Abracadabra (Lady Gaga song)

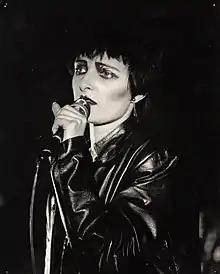
"Abracadabra" contains an interpolation of "Spellbound" (1981), co-written and performed by Siouxsie Sioux (pictured).

Shortly after Gaga announced on January 27, 2025, that her next studio album would be titled "Mayhem", it was revealed she would premiere a new single and video during the 67th Annual Grammy Awards on February 2.